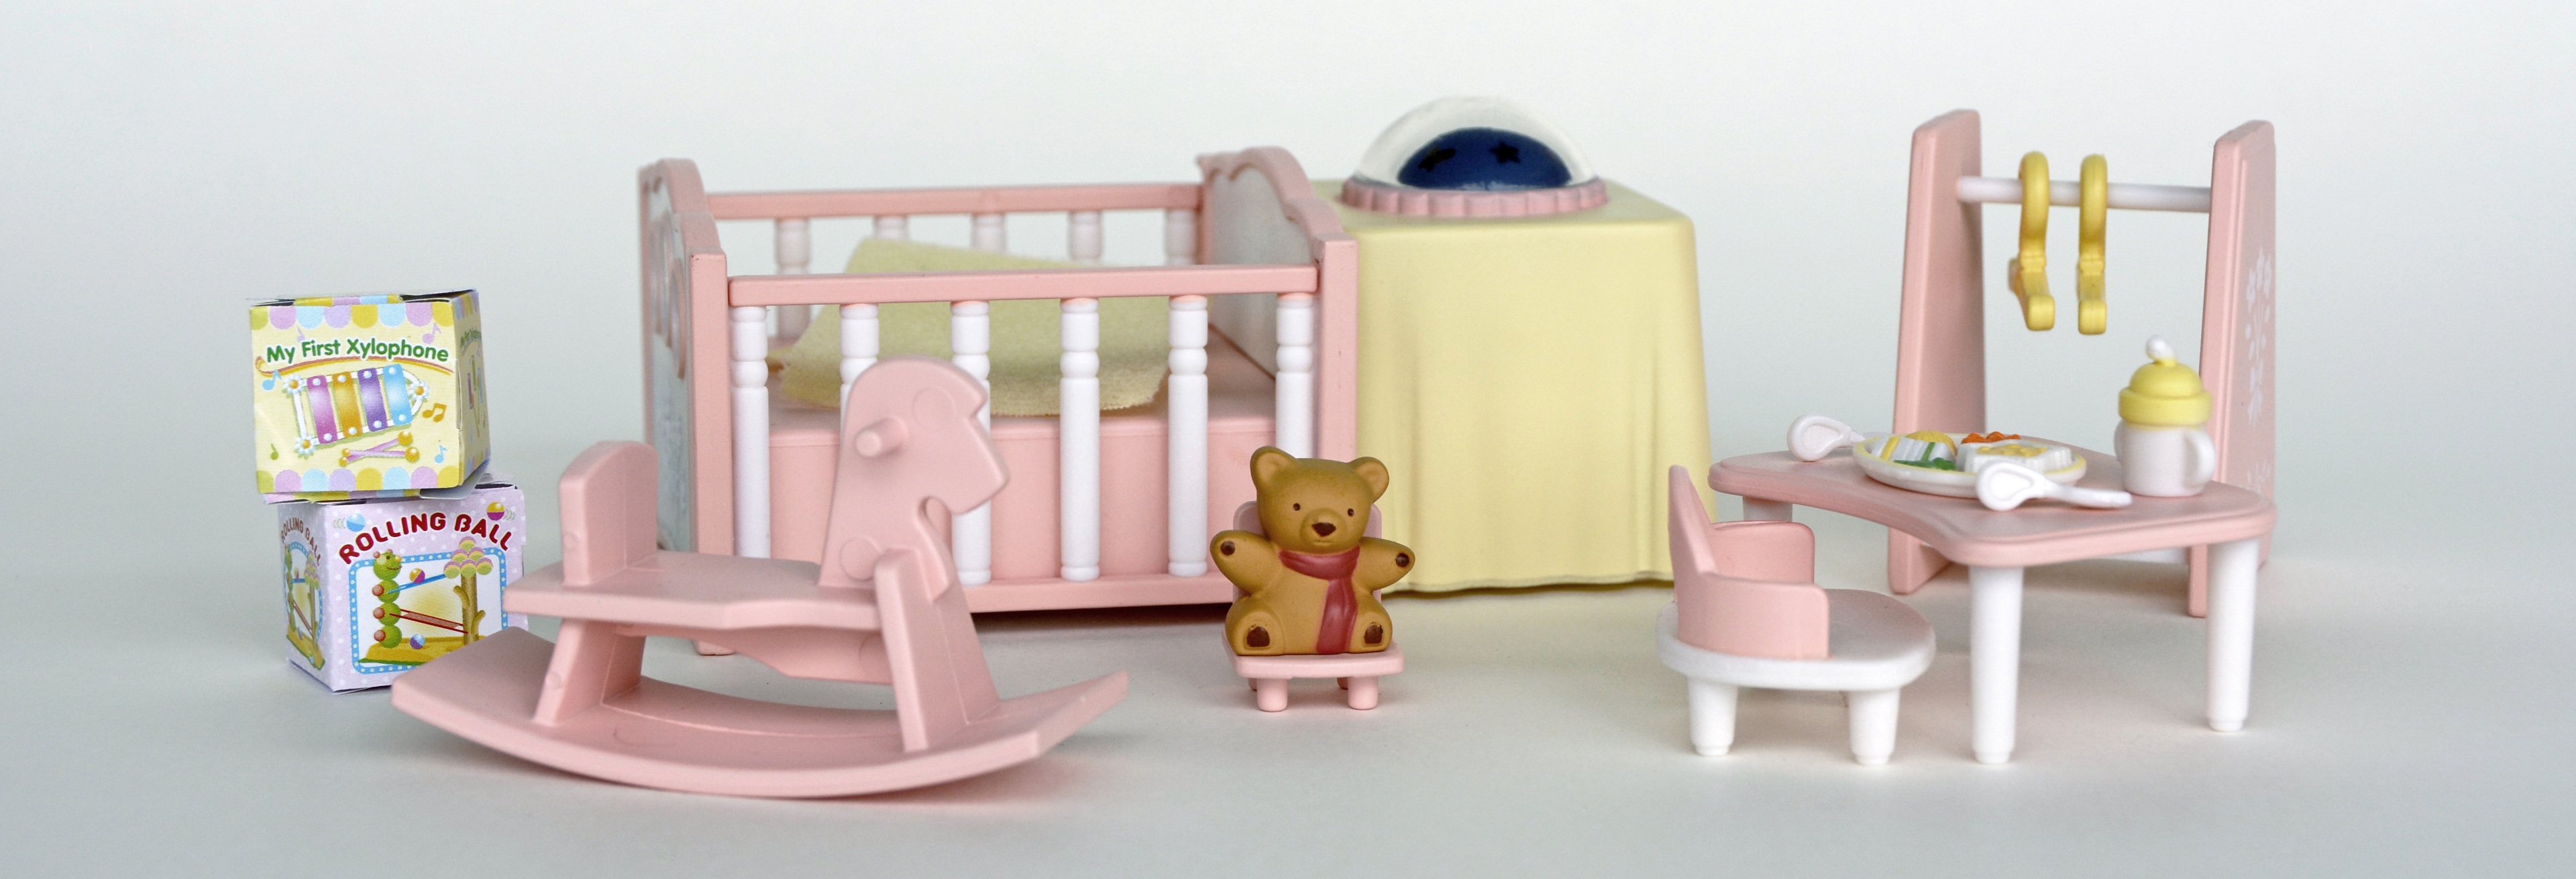
play, chair, shelf, furniture, room, yellow, pink, eat, toy, teddy bear, product, bed, toys, cover, coupon, dollhouse, rocking horse, coat hanger, doll room, cardboard boxes, babysit